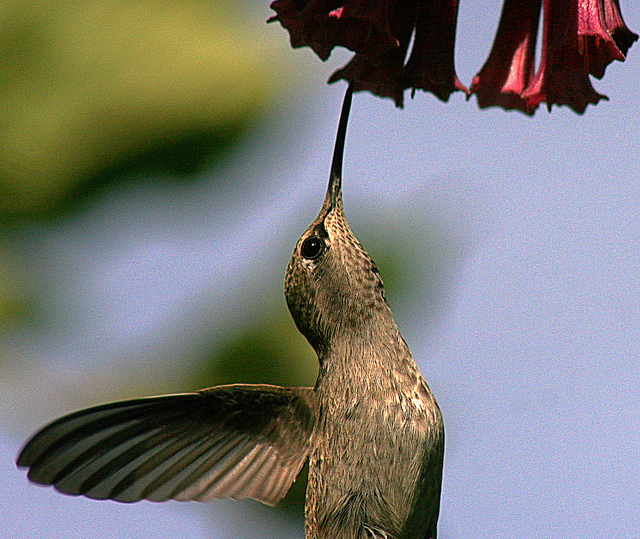
user: Given an image and a question. Answer the question in a short answer. Question: What type of bird is this? Short Answer:
assistant: hummingbird